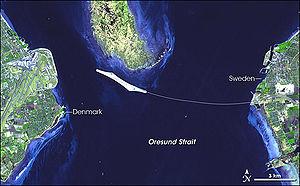
Le pont de l'Øresund, avec son prolongement par une île puis un tunnel, relie les villes de Malmö en Suède et de Copenhague au Danemark. Ce pont est à deux niveaux : sur la partie supérieure se trouve l'autoroute E20, et sur la partie inférieure la ligne ferroviaire Copenhague-Malmö. Le nom officiel de l'ensemble, Øresundsbron, est un compromis entre les orthographes danoises et suédoises : Øresund ou Öresund est le nom du détroit entre la Suède et le Danemark, et broen ou bron signifie « le pont ».
La ligne Copenhague-Malmö est une ligne de chemin de fer qui relie Copenhague au Danemark à Malmö en Suède depuis 1995.